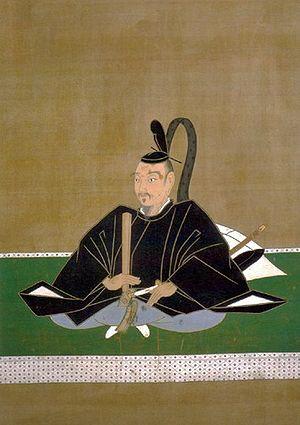
Mototada Torii était un samouraï japonais, à la fin du sengoku-jidai. Il appartient au clan Torii, vassal des Tokugawa. Au service de Ieyasu Tokugawa, il s'illustre en menant la charge de 2 000 cavaliers contre 10 000 samouraïs adverses. Il participe également au siège de Ueda, mais c'est lors d'un autre siège que sa carrière se finit, le siège de Fushimi. Torii Mototada reconstruit le château de Fushimi qui était en ruine, et se le voit offrir en récompense par son ami de jeunesse et seigneur, Tokugawa Ieyasu.